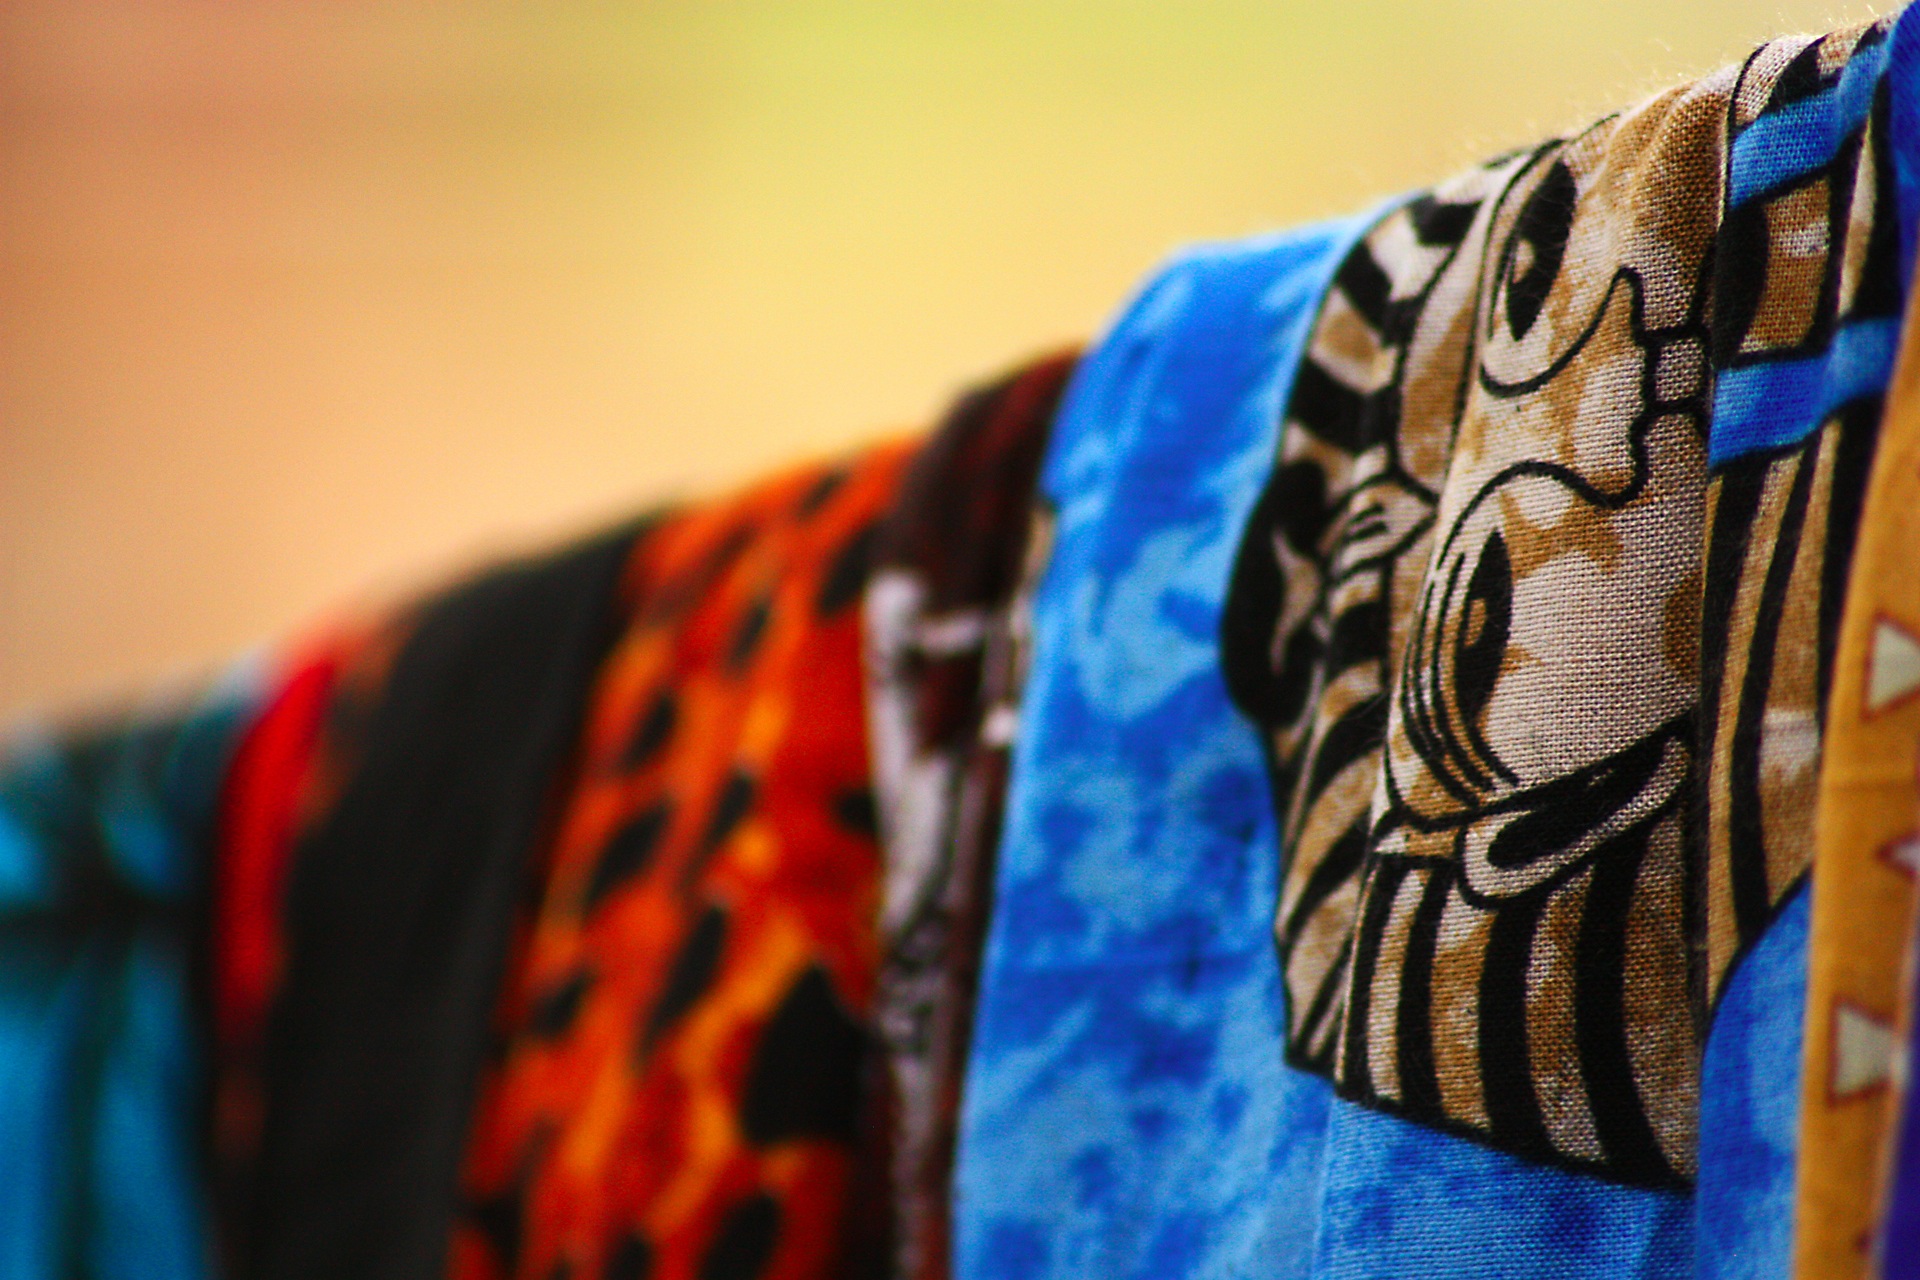
orange, shop, red, color, africa, market, blue, furniture, yellow, trip, arm, towel, art, exposure, colors, relaxation, fantasia, fantasie, towels, detail, furnishings, beach towel